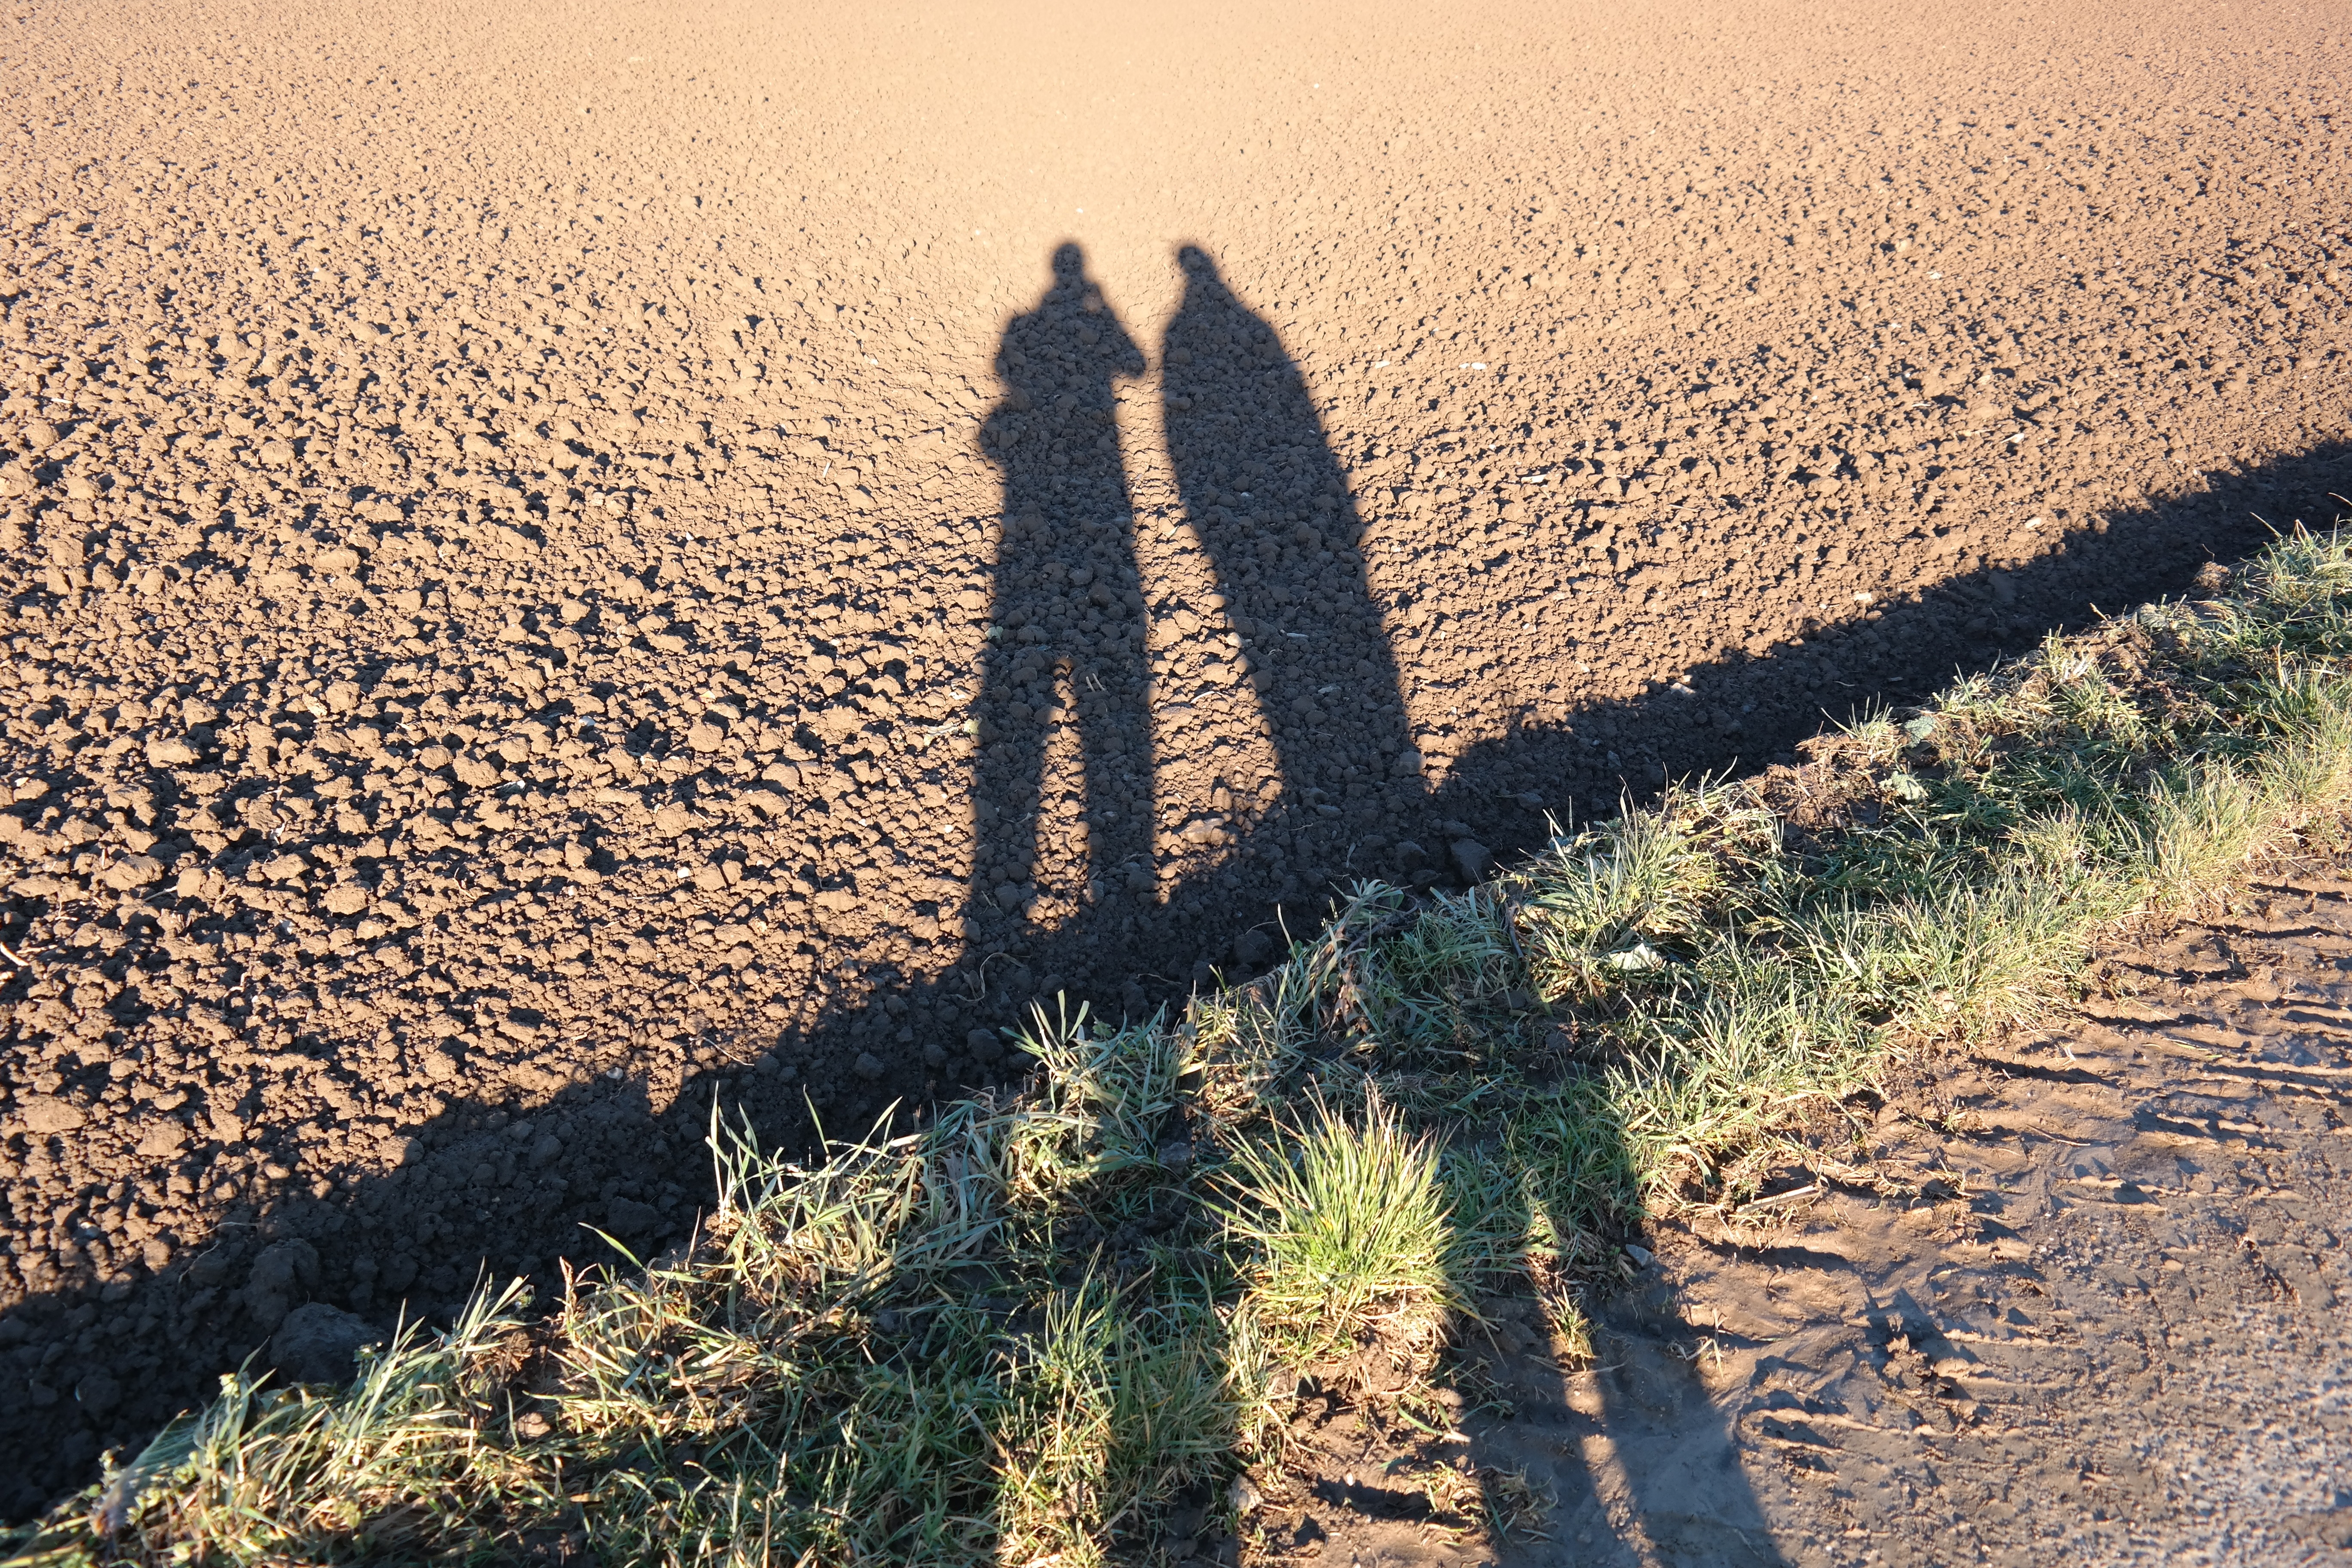
man, horizon, woman, field, crop, shadow, couple, soil, agriculture, long, togetherness, personal, arable, rural area, shadow play, grass family, pulled long